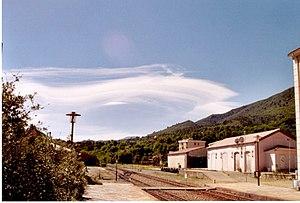
Une onde orographique est une forme d'onde de gravité atmosphérique qui se produit lorsqu'une masse d'air est forcée en altitude par son déplacement au-dessus d'un relief montagneux. Si l'environnement est stable, la masse d'air redescendra du côté aval de l'obstacle et entrera en oscillation autour d'une hauteur égale ou inférieure au sommet de celui-ci. Par contre, si l'air est instable, l'air continuera de s'élever, avec ou sans oscillation. L'onde orographique est aussi connue sous les noms d'« onde de relief » et d'« onde de montagne ».
La gare de Corte est une gare ferroviaire française de la ligne de Bastia à Ajaccio. Elle est située sur le territoire de la commune de Corte, dans le département de Haute-Corse et la Collectivité territoriale de Corse.